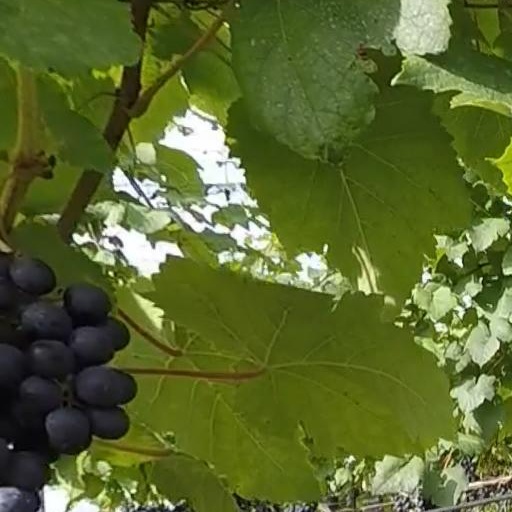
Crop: grape